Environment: real
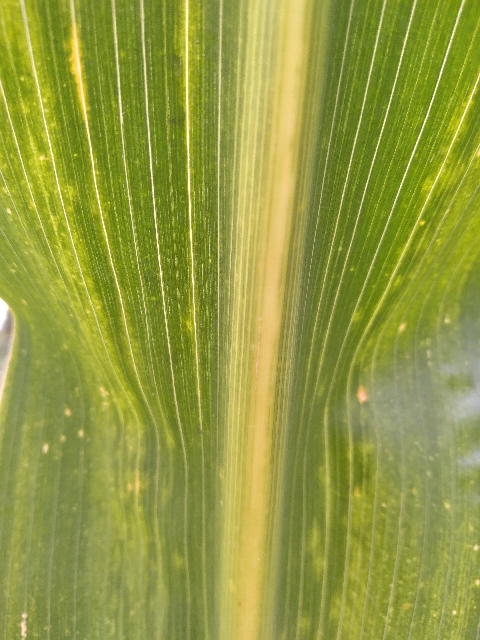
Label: lethal_necrosis